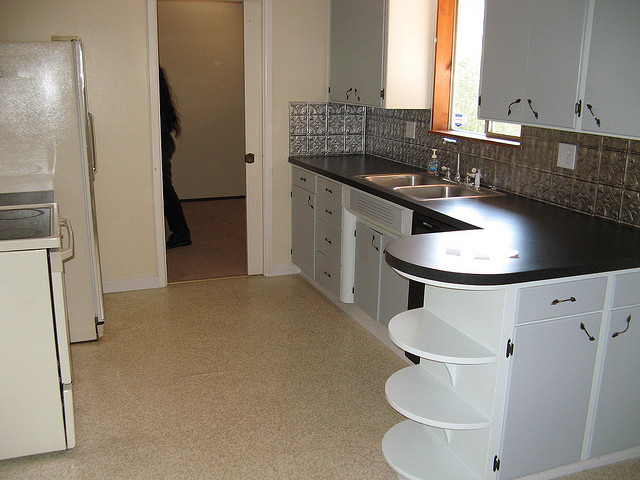
user: Given an image and a question. Answer the question in a short answer. Question: Why might one suspect that no one actually lives here? Short Answer:
assistant: empty